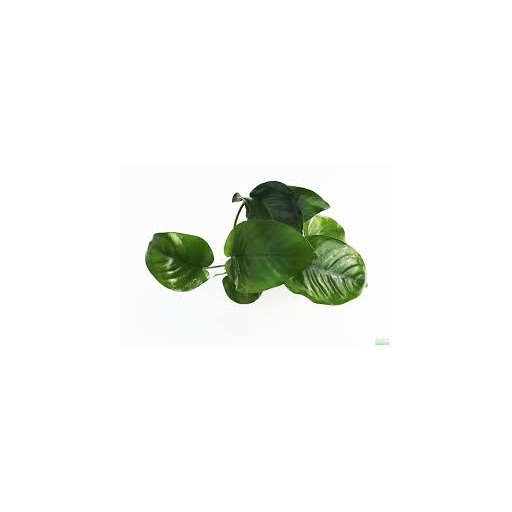
Anubias Barteri
Brand: Coastal Aquariums-Plants
Category: Home & Garden > Plants > Aquatic Plants